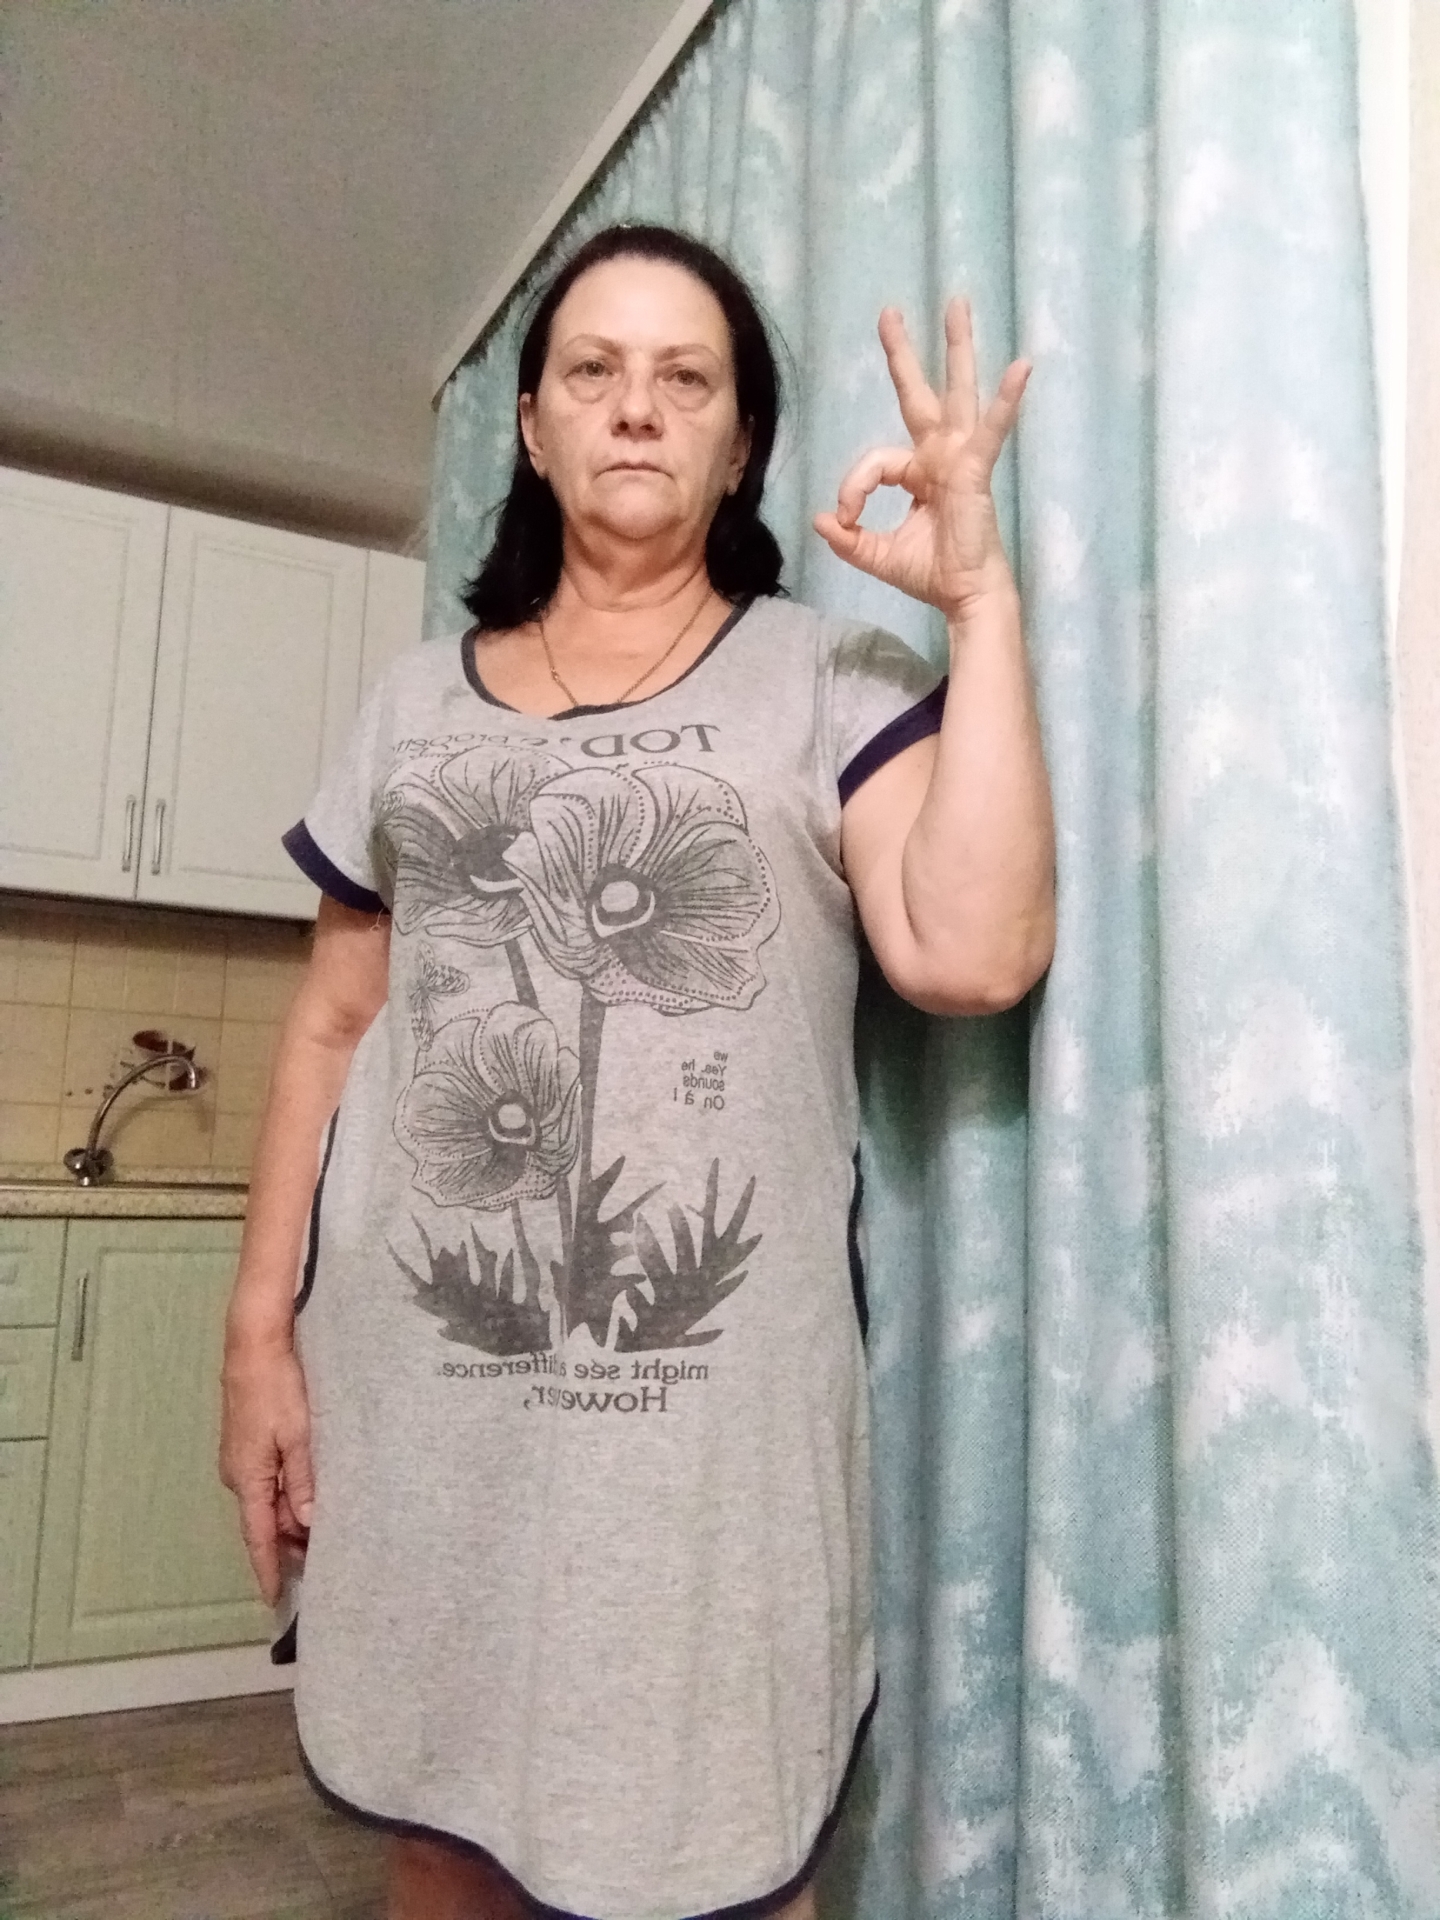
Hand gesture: ok